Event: Nepal Earthquake
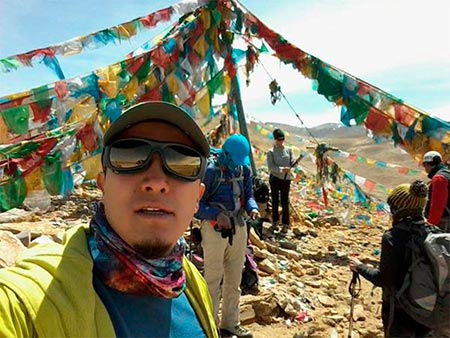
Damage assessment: damage